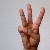
The image shows a hand gesture representing the letter 'W' in Indian Sign Language.